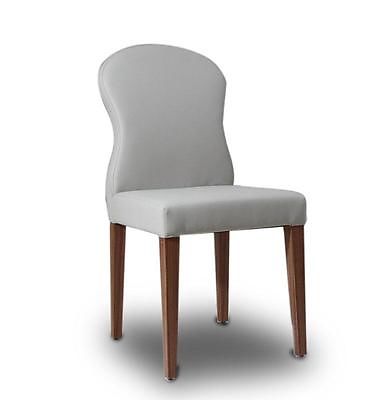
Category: chair